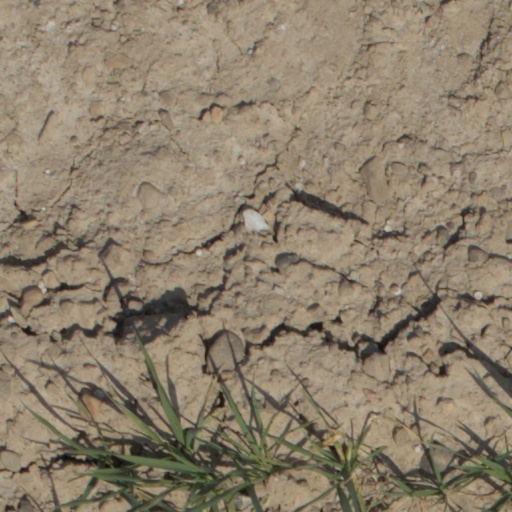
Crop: wheat